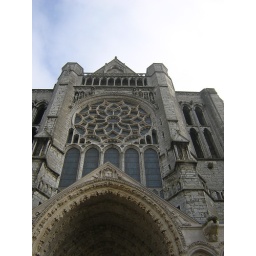
main rose window tracery (detailed stone work around the stained class)